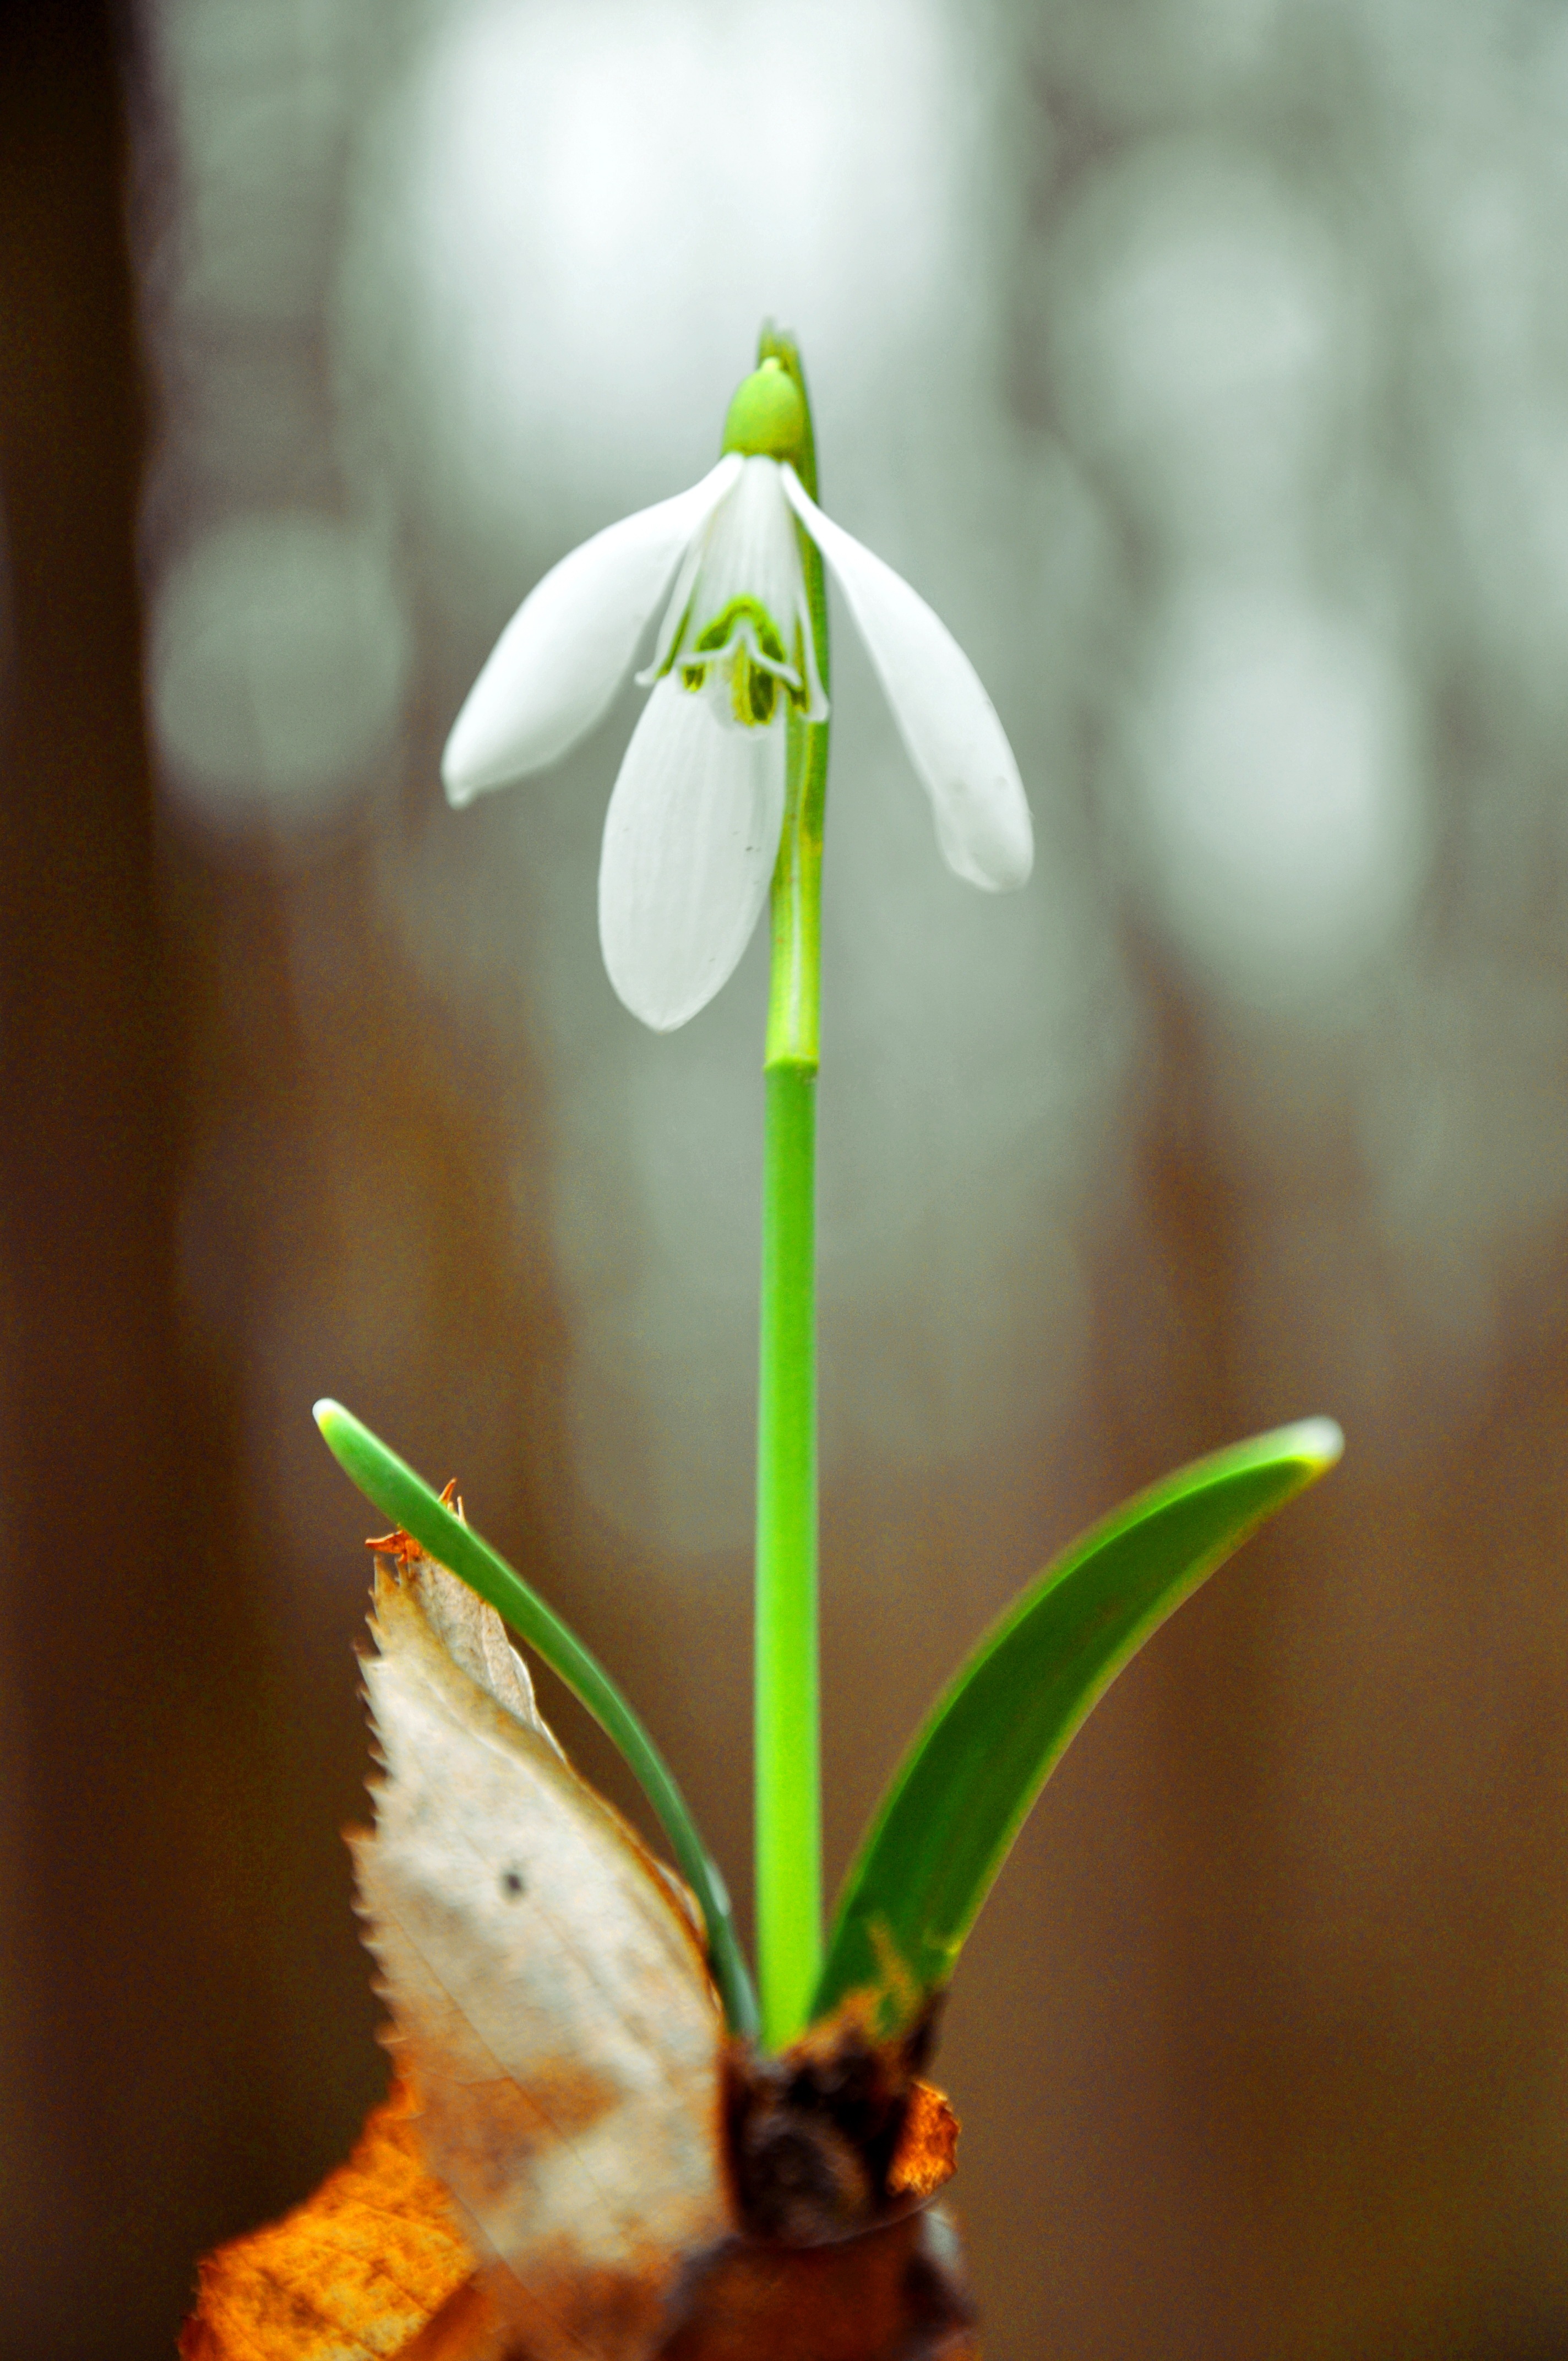
plant, leaf, flower, spring, green, insect, botany, yellow, flora, close up, snowdrop, spring flower, galanthus, macro photography, flowering plant, plant stem, land plant